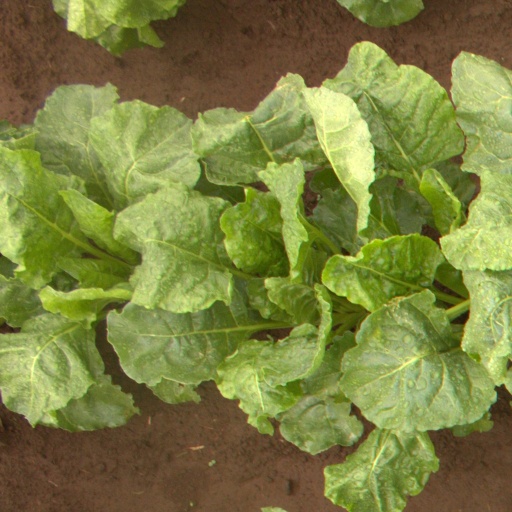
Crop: sugar beet